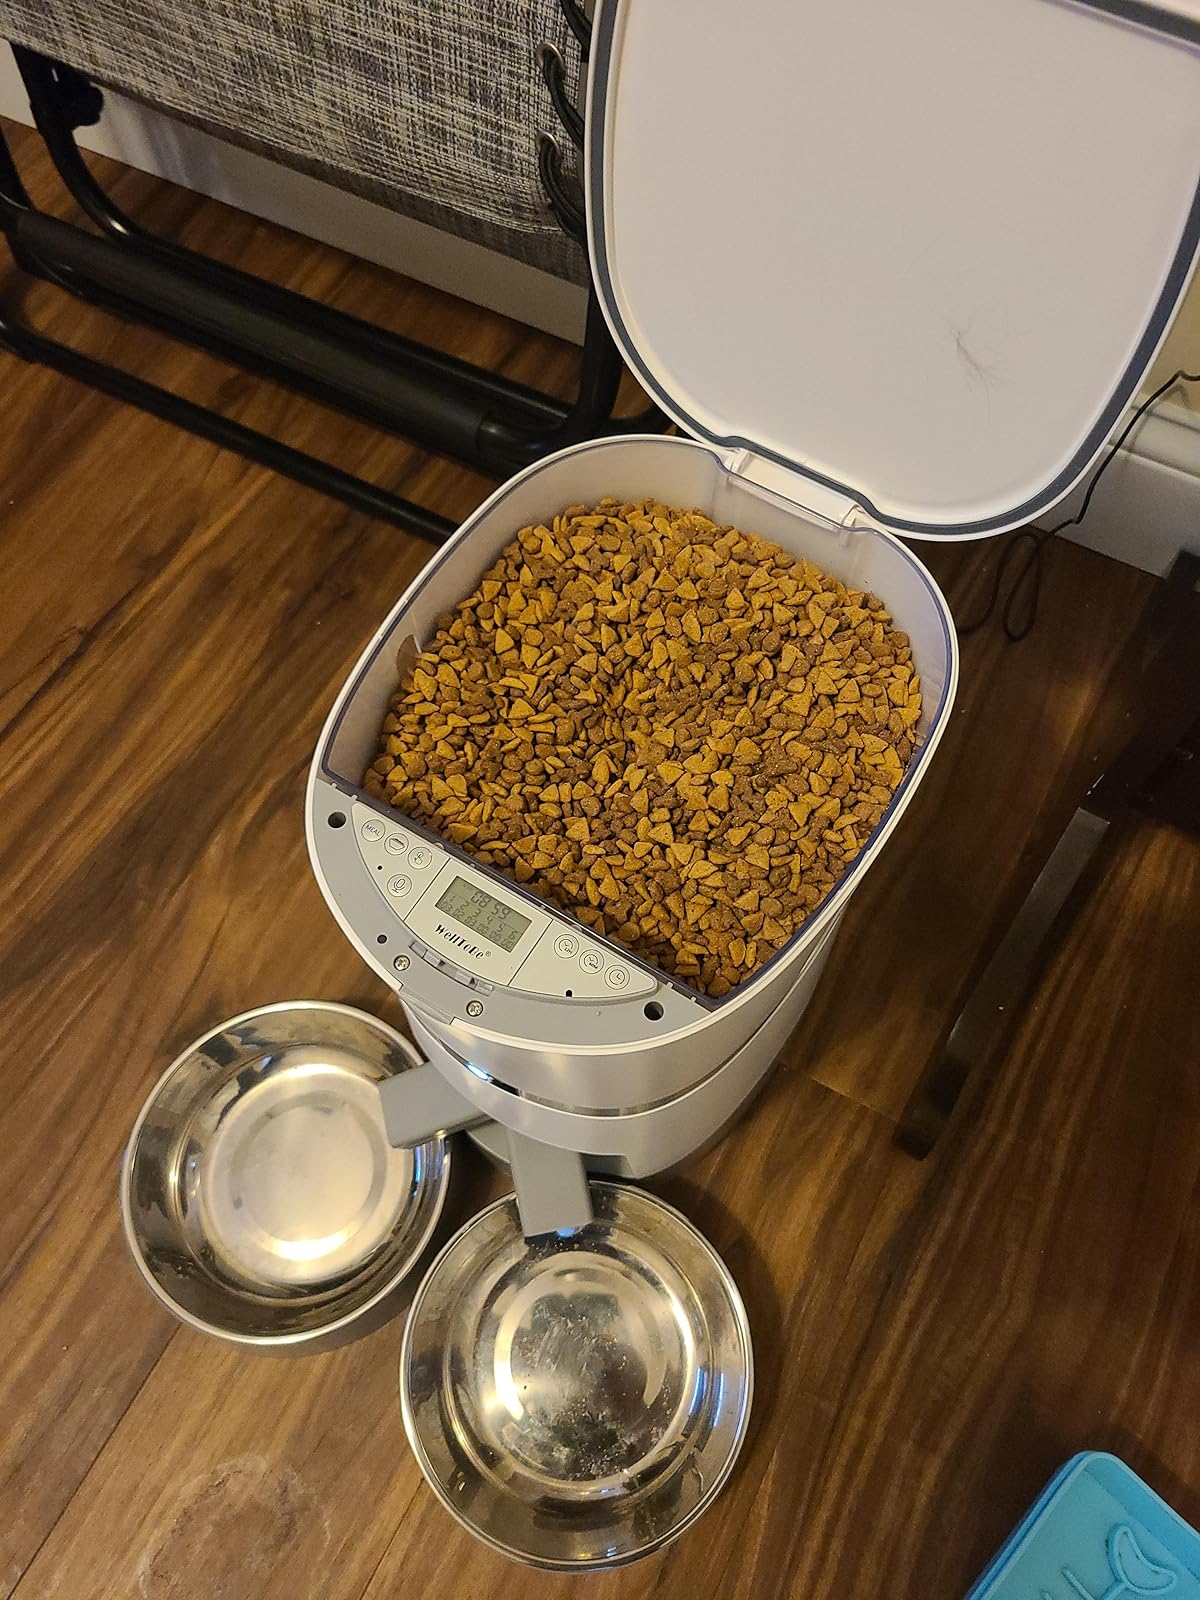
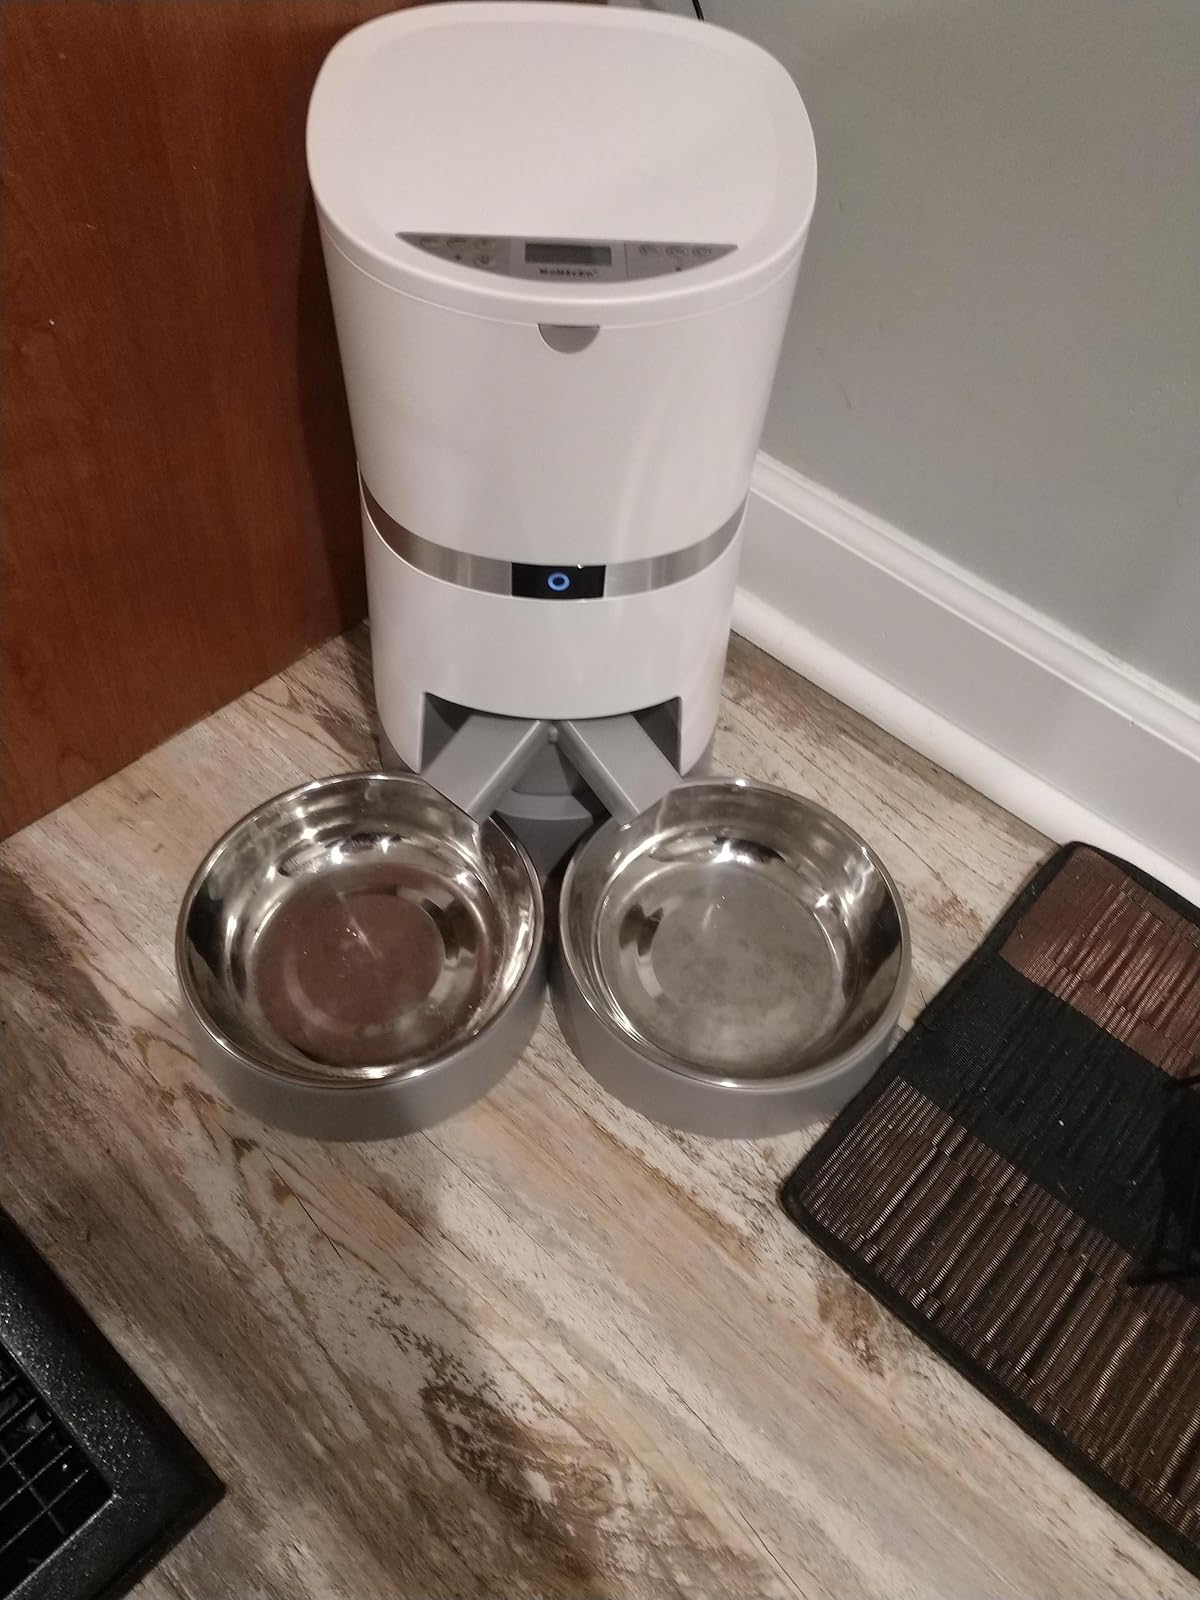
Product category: items_feeder
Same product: yes